Army Long Service and Good Conduct Medal

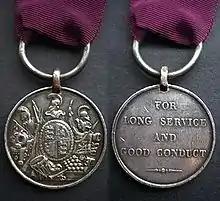
Victoria version with ring suspender

In 1837, upon the coronation of Queen Victoria, the personal union of the United Kingdom and Hanover ended as a result of differing succession laws. In terms of Salic Law, Hanover could only be inherited by a male heir, with the result that Hanover's throne was inherited by Victoria's uncle Ernest Augustus, younger brother of King William IV.